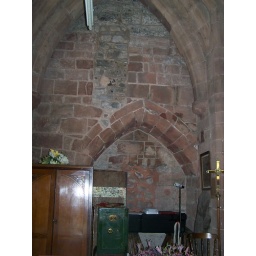
Blocked window / door in the vestry